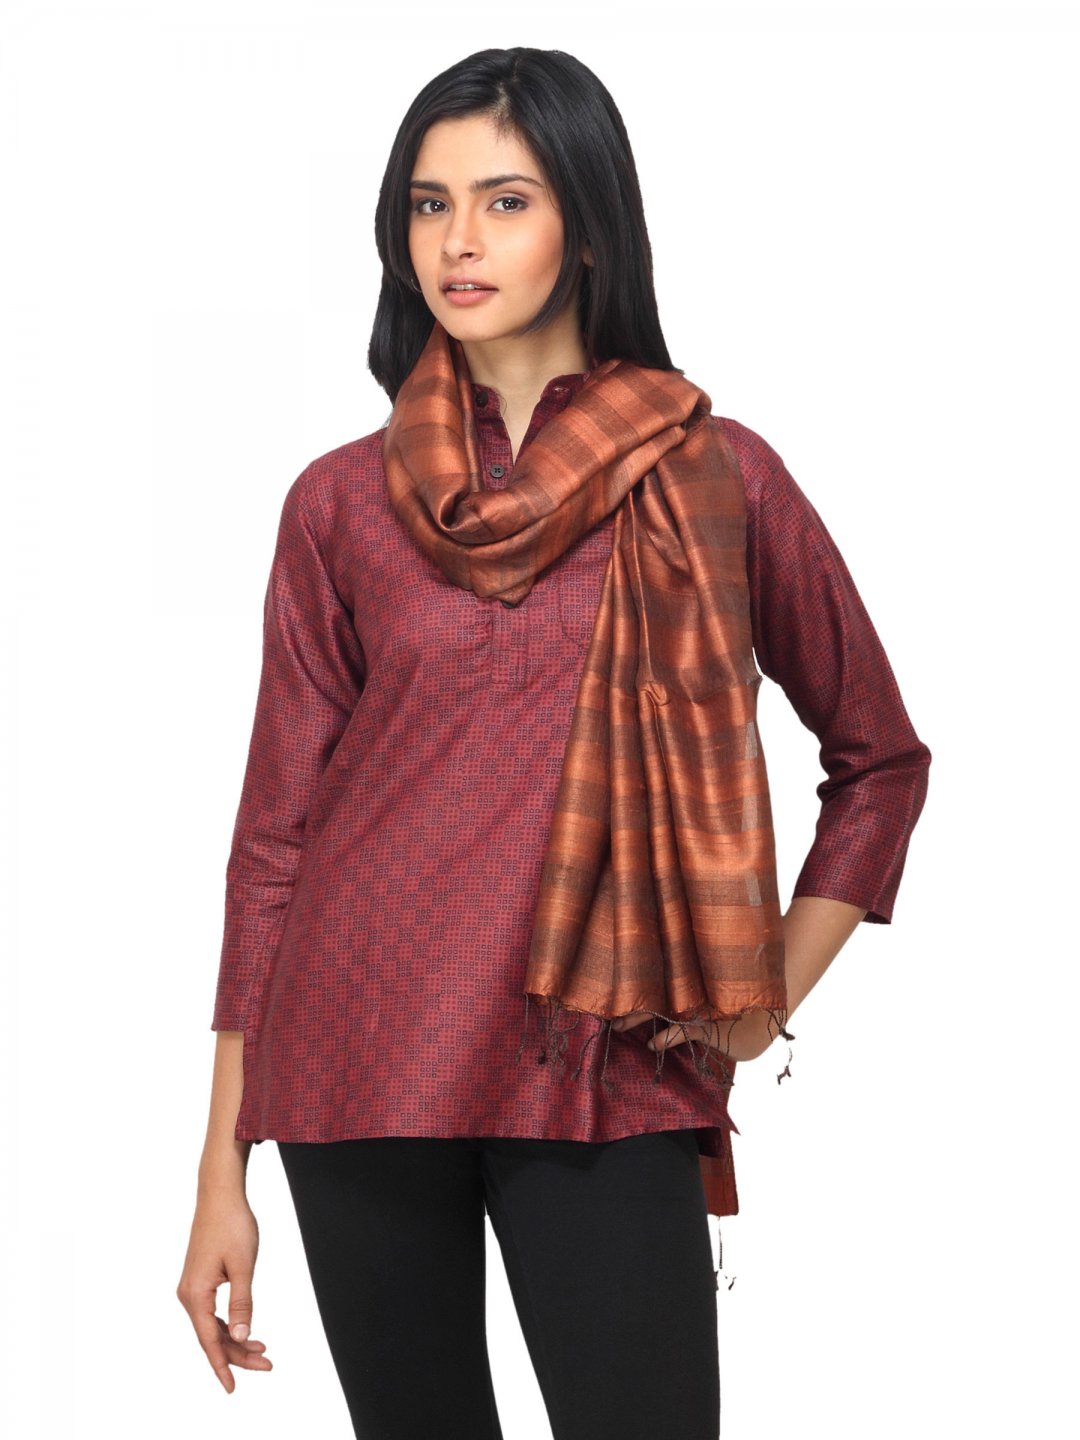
Fabindia Women Brown Ekko Silk Stole
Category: Accessories / Stoles / Stoles
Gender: Women
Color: Brown
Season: Summer 2012
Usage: Ethnic